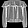
Label: Shirt